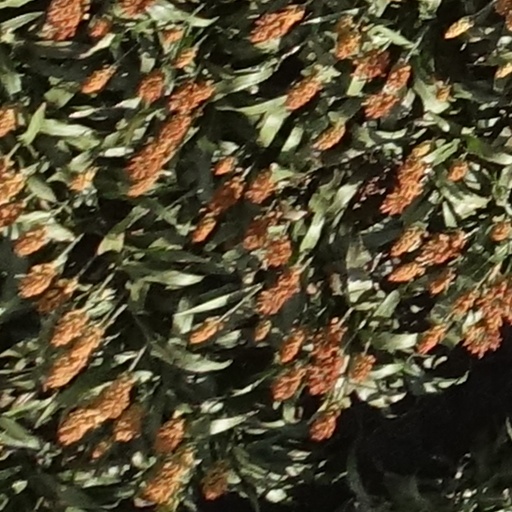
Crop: sorghum